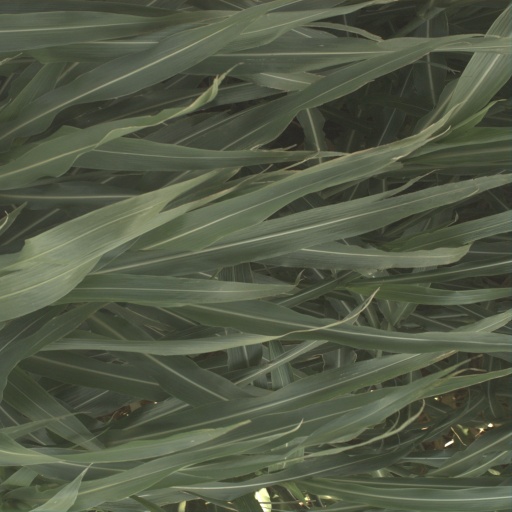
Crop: sorghum